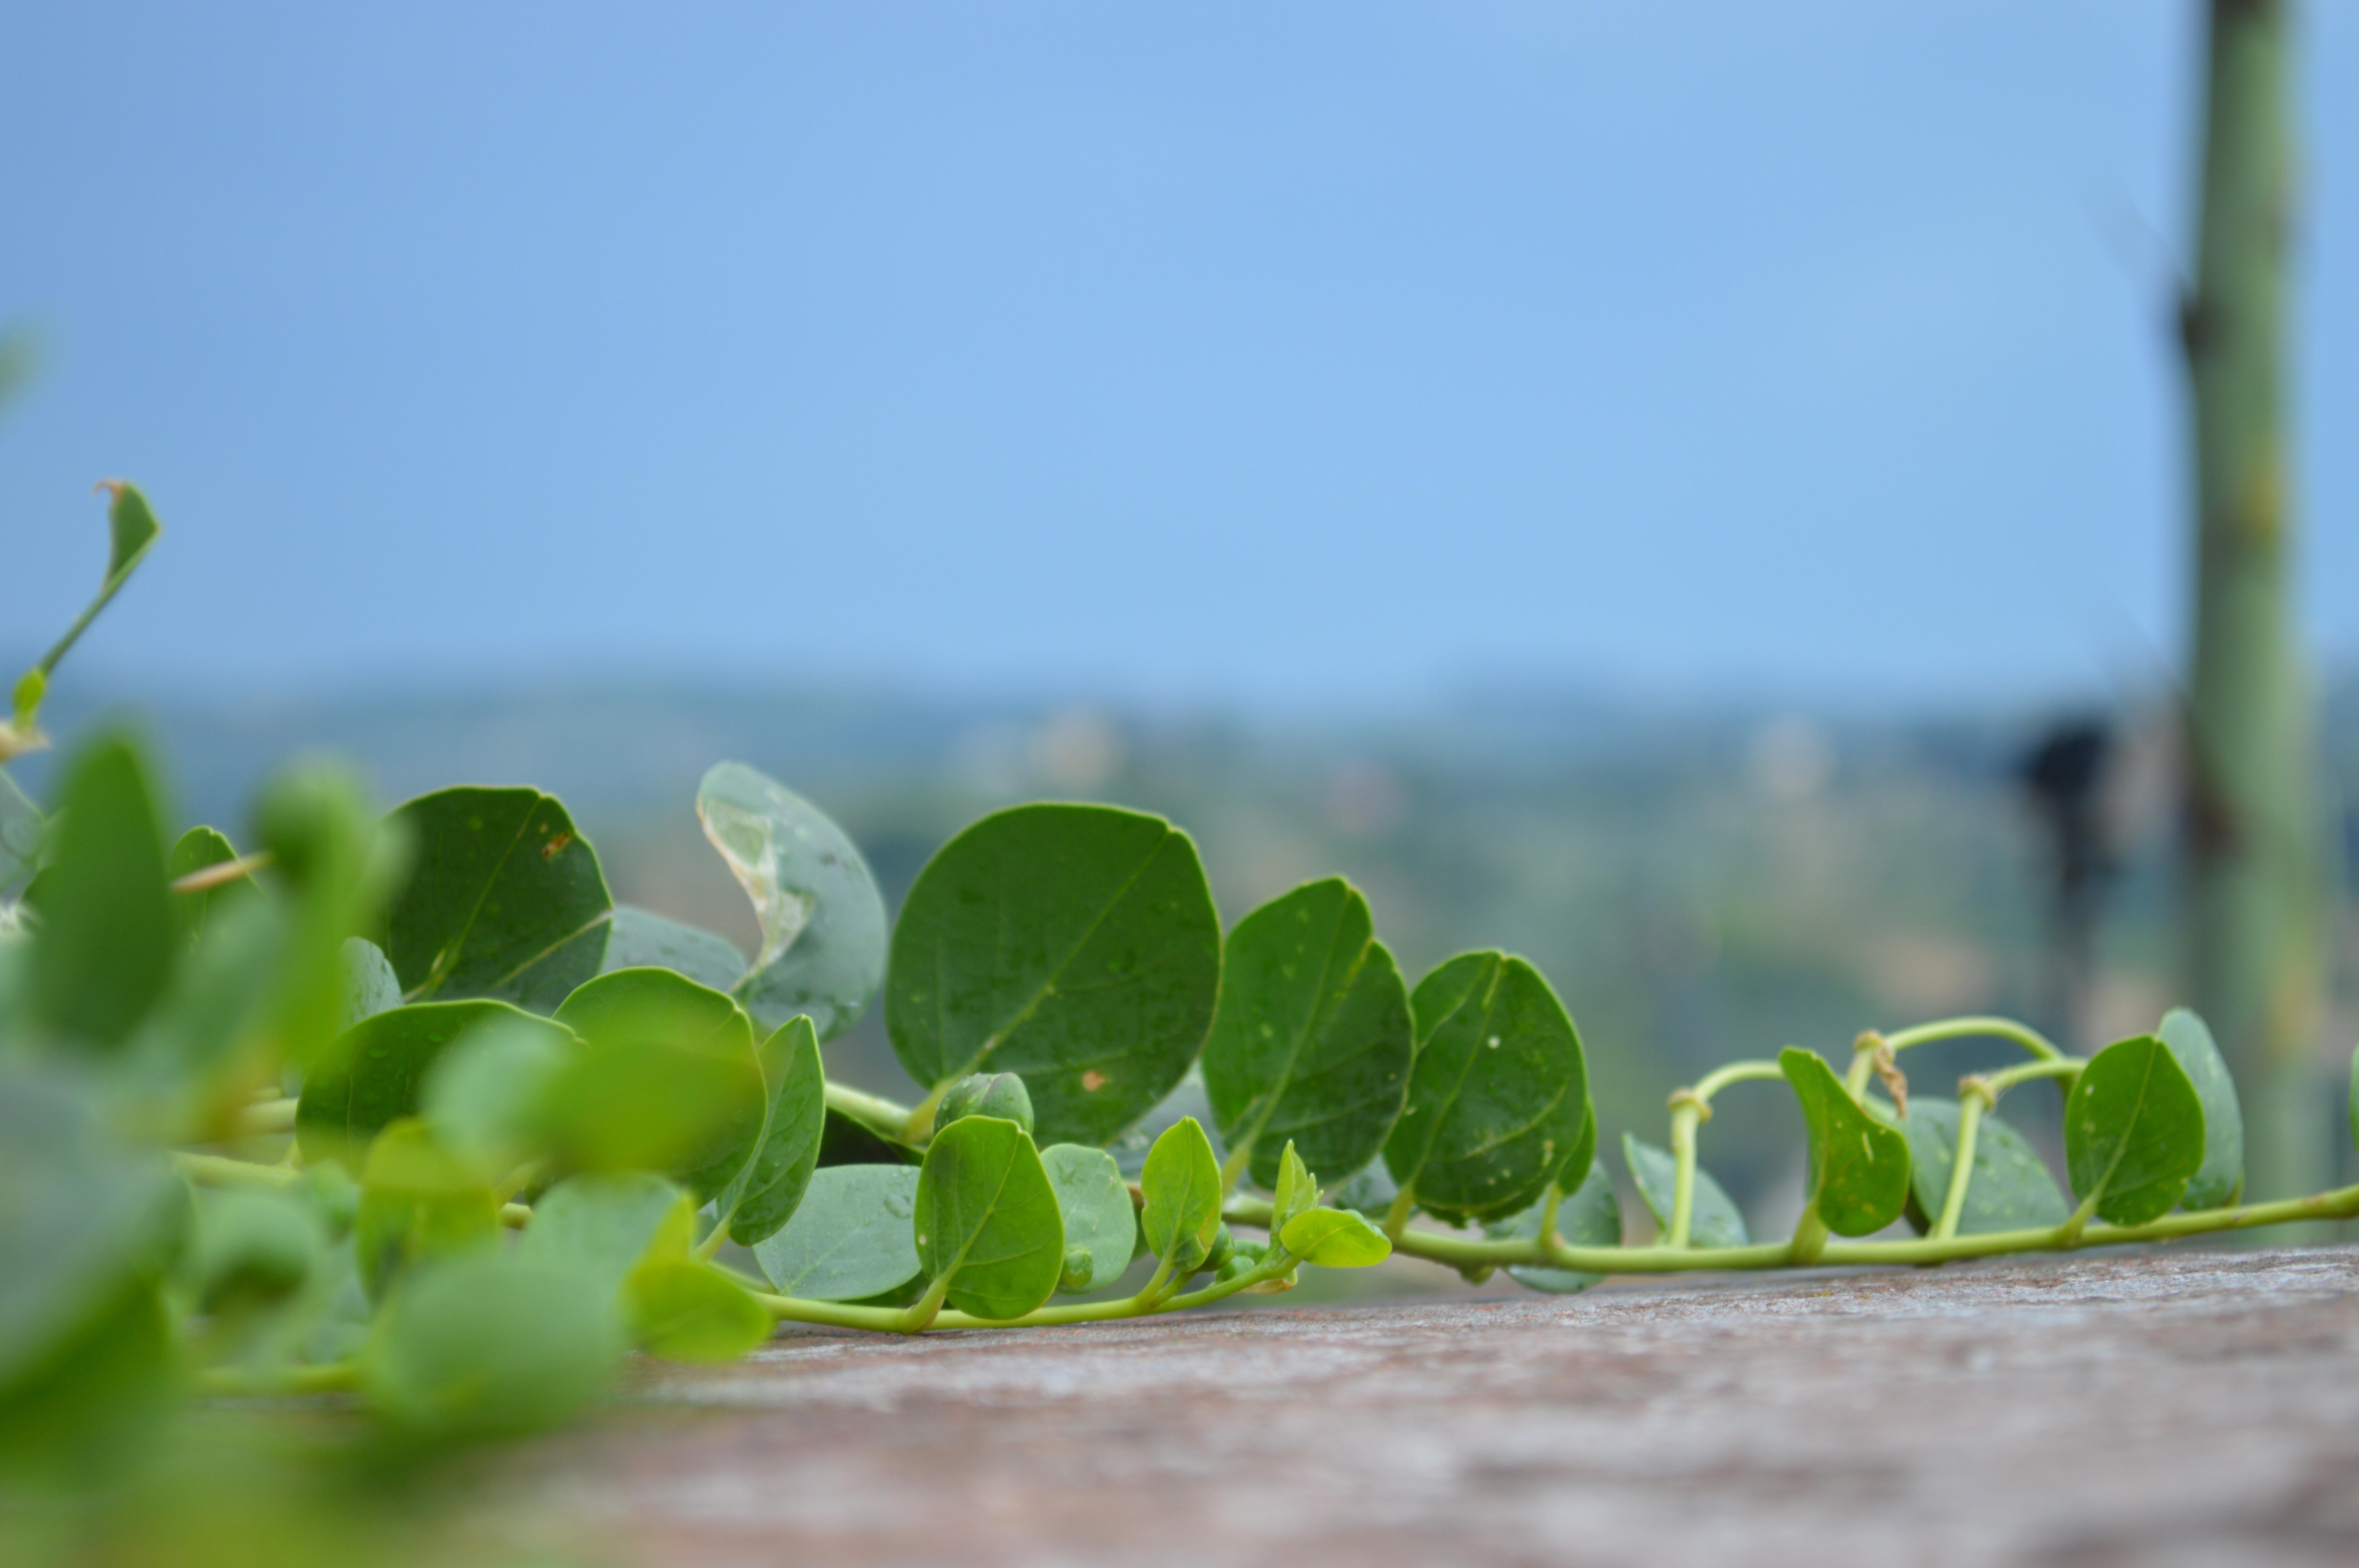
tree, water, nature, grass, branch, plant, lawn, sunlight, leaf, flower, green, produce, botany, flora, close up, macro photography, plant stem